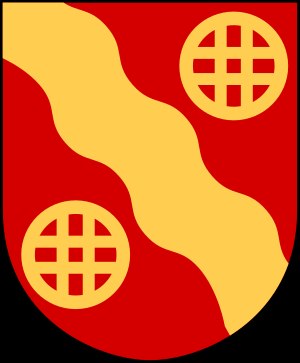
Mjölby
Mjölbys byvåben
Mjölby er en svensk by som ligger i Östergötlands län i Östergötland. Den er administrationsby i Mjölby kommune og i år 2010 havde byen 12.245 indbyggere.